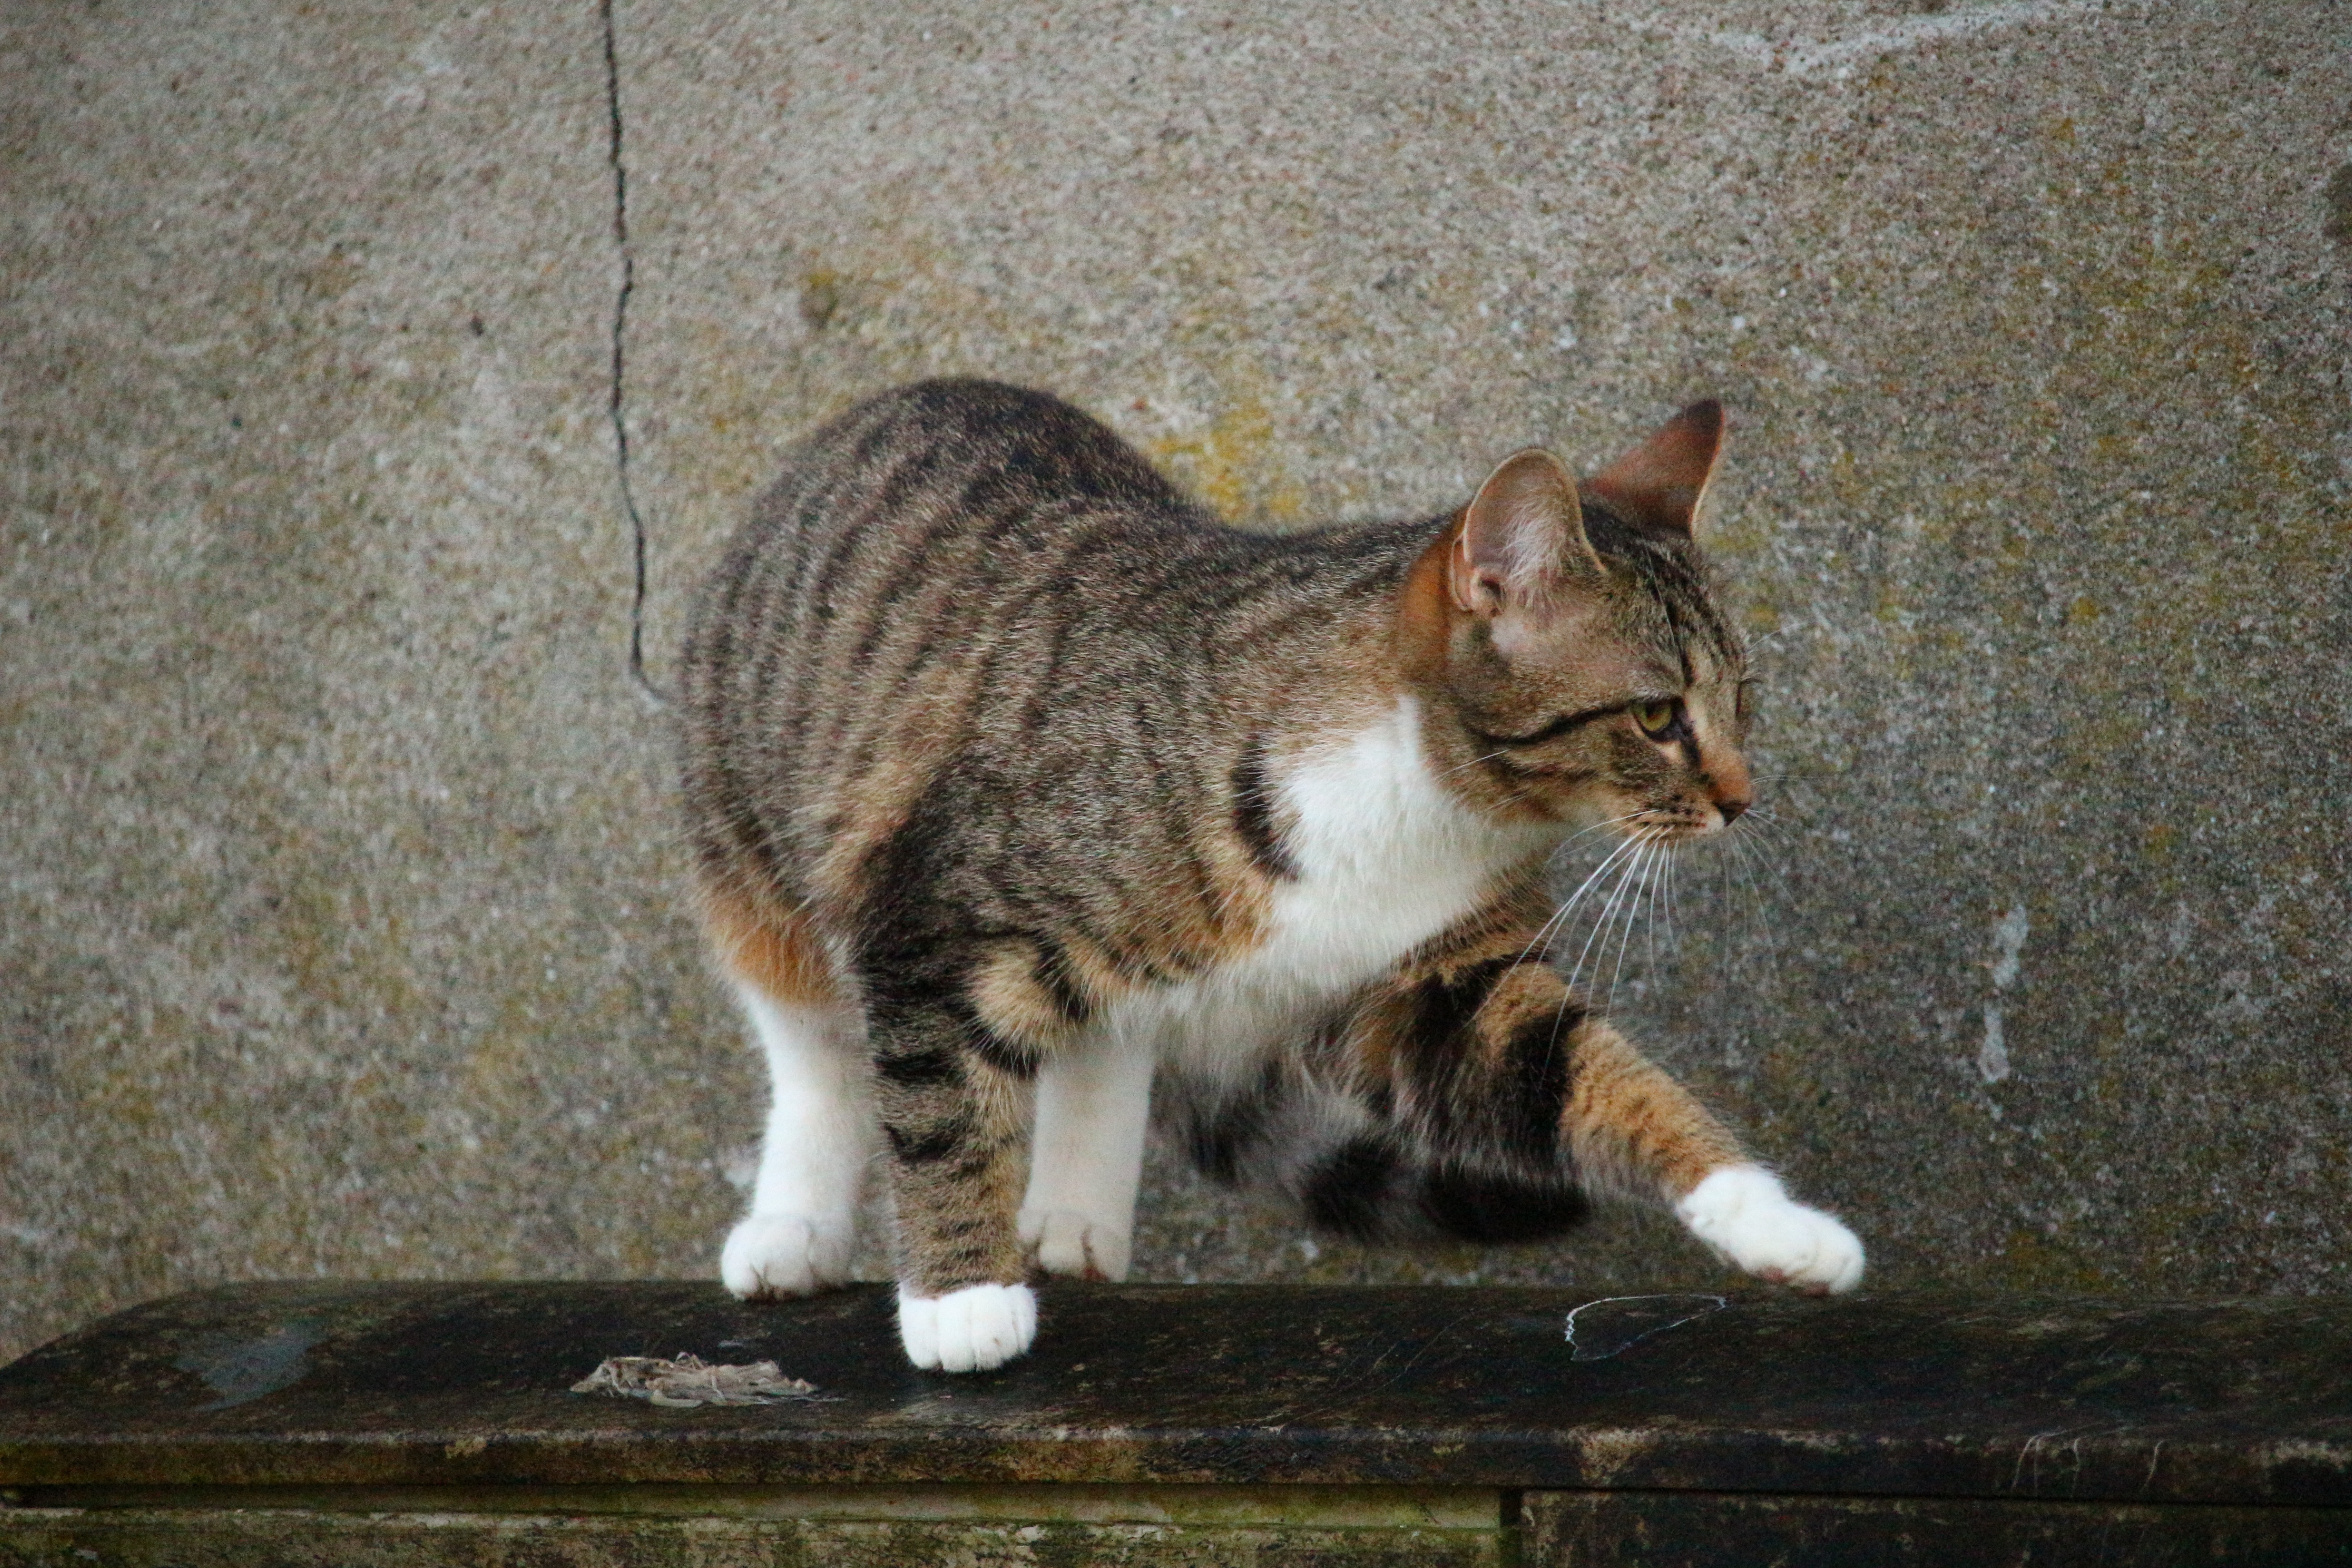
fur, fluffy, kitten, cat, mammal, fauna, whiskers, vertebrate, mieze, mackerel, tiger cat, tabby cat, european shorthair, wild cat, small to medium sized cats, cat like mammal, domestic short haired cat, pixie bob